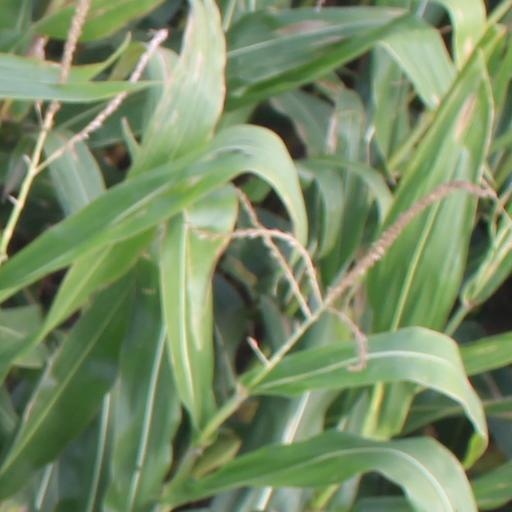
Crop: maize; corn